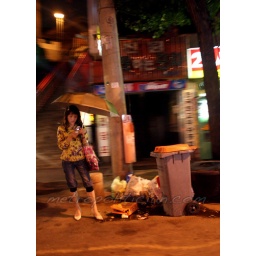
A passing snap of a woman standing on the street near Ewha, taken from a taxi on my way home.